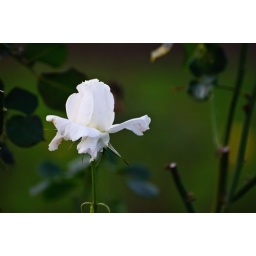
A white rose against a green background